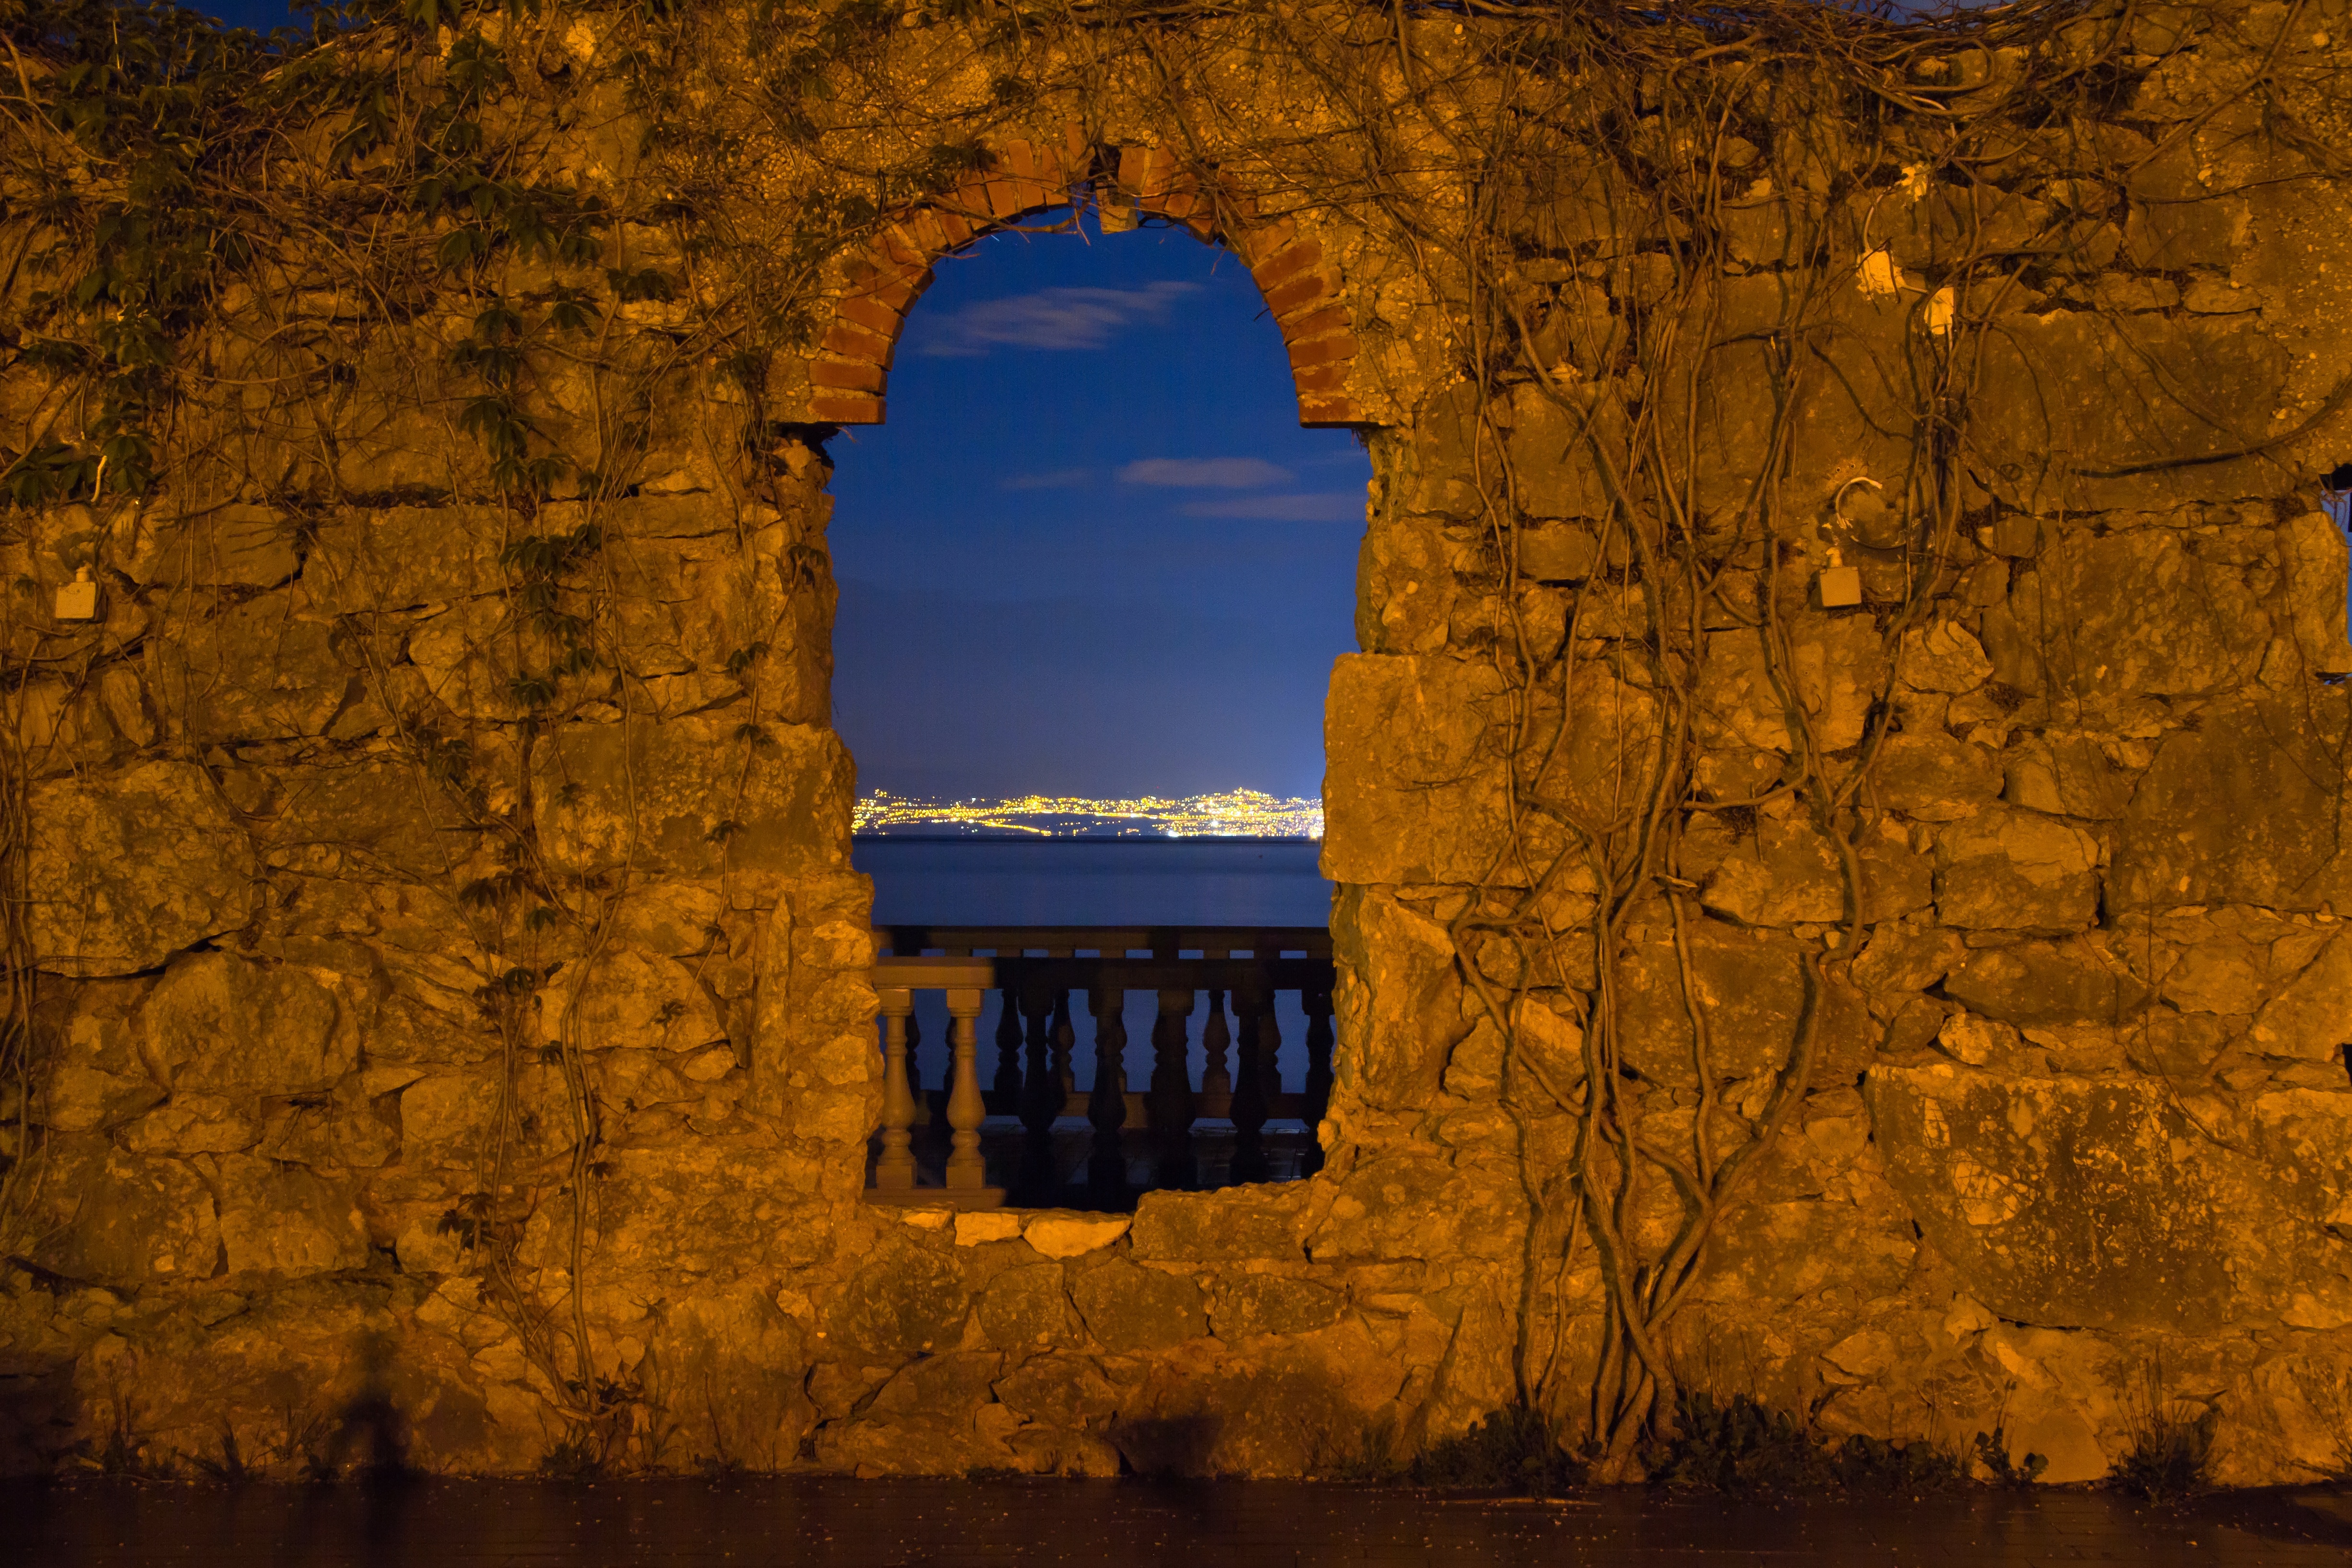
rock, light, wood, night, house, sunlight, texture, wall, arch, evening, reflection, darkness, blue, croatia, temple, istria, blue hour, island of krk, ancient history